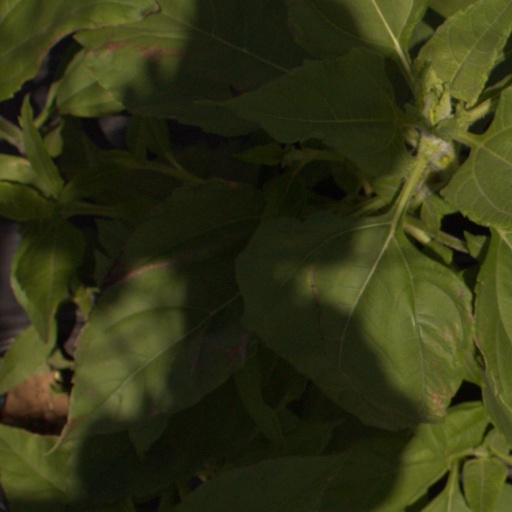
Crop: Jerusalem artichoke